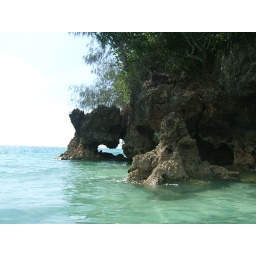
An arched rock formation juts into the green waters of the Indian Ocean (photo by my father).